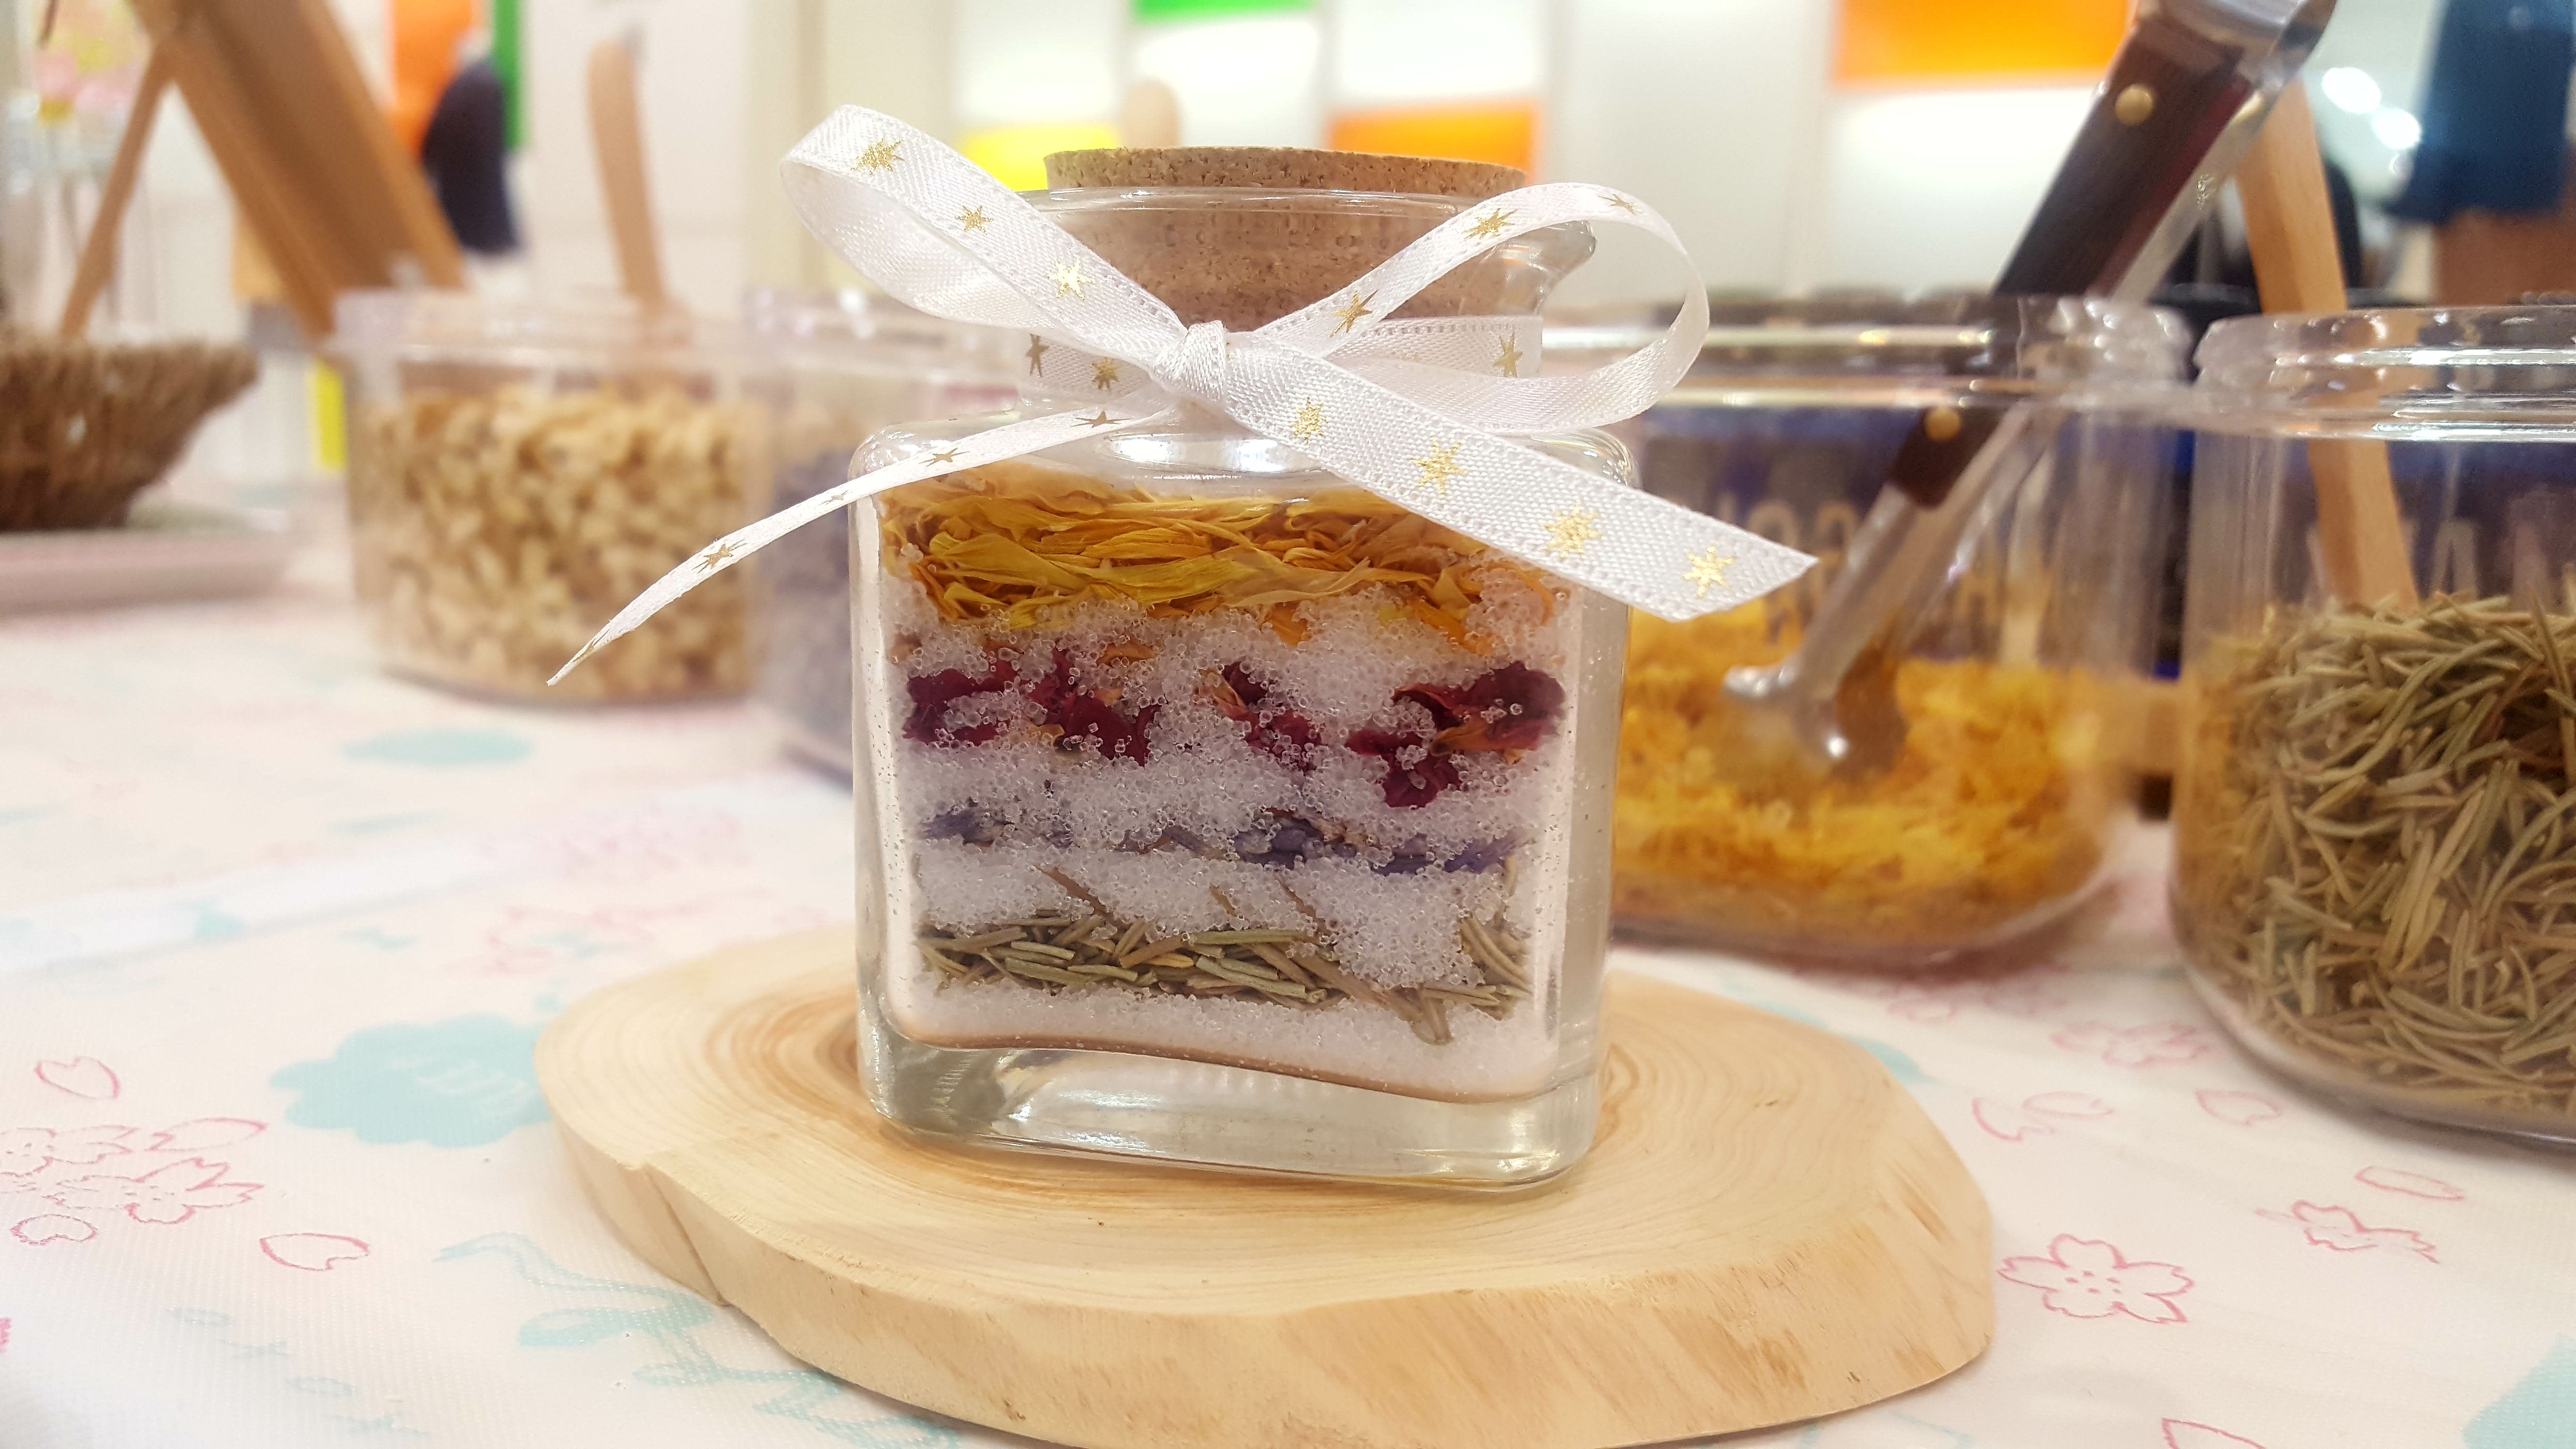
dish, meal, food, herb, produce, salt, breakfast, dessert, cuisine, potpourri, brunch, flavor